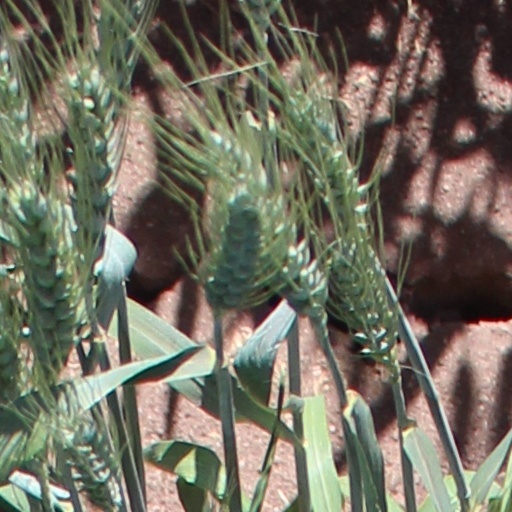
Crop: wheat